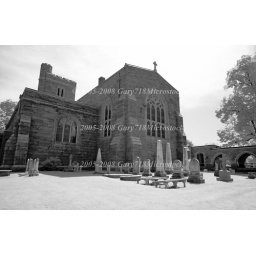
The infrared image of a church ground in a small town New Jersey